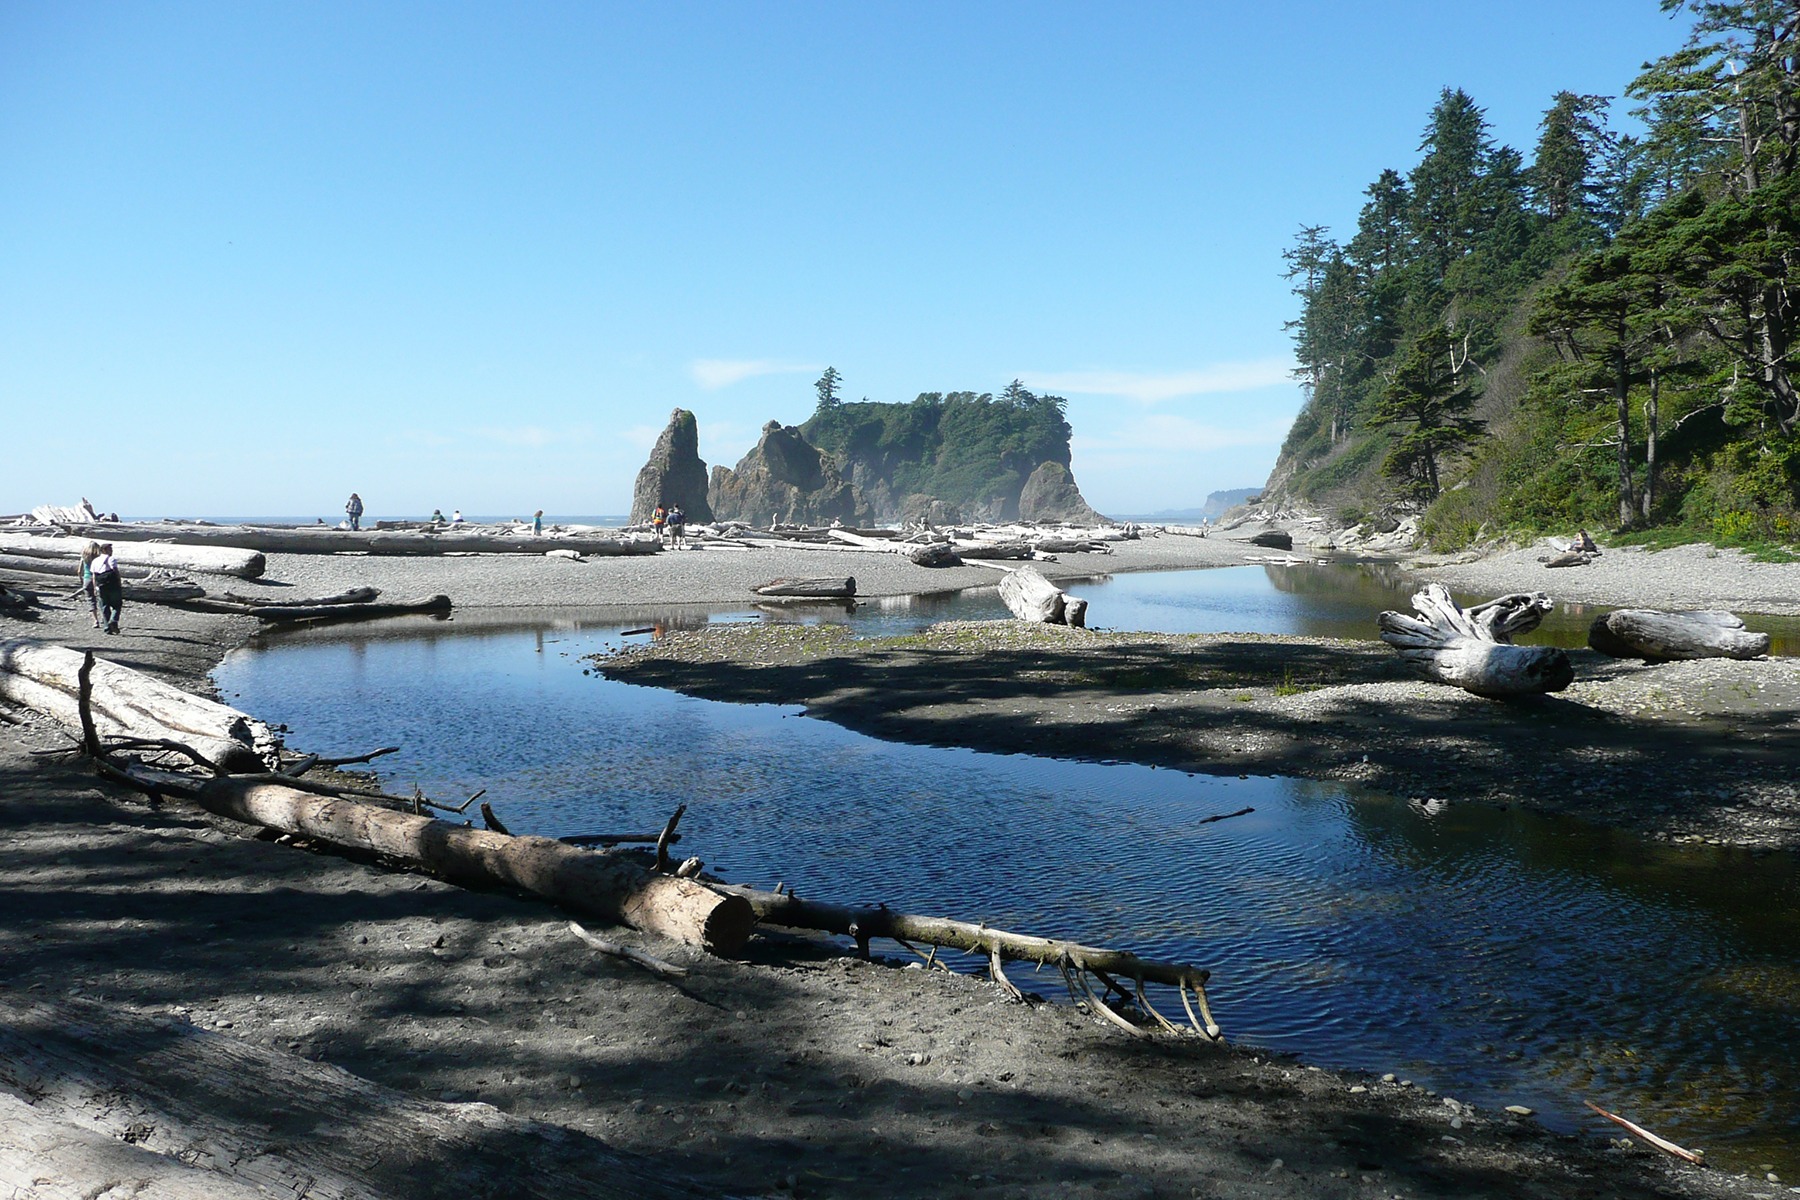
beach, landscape, sea, coast, water, nature, boat, shore, river, shoreline, cove, vehicle, scenery, usa, bay, reservoir, body of water, washington, boating, pacific, olympic national park, ruby beach